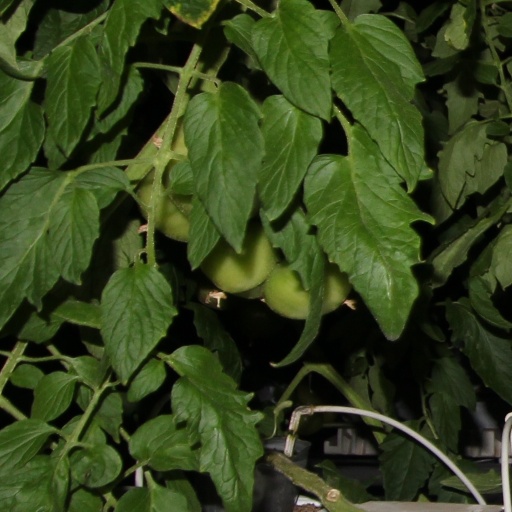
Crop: tomato